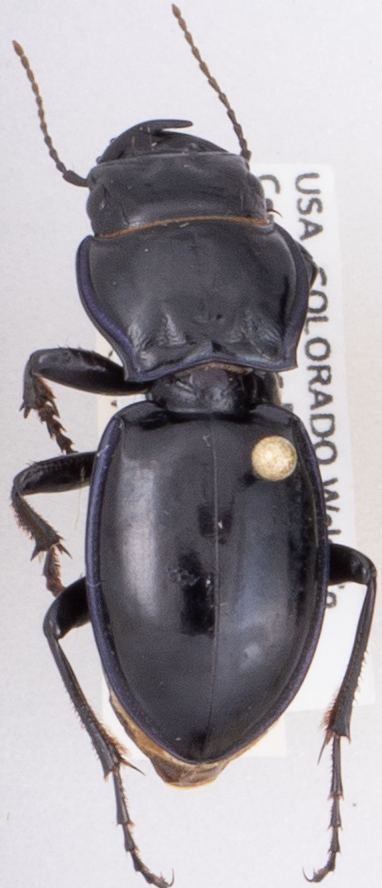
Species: Pasimachus elongatus
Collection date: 2020-06-24
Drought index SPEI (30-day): -0.688
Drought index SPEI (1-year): -0.676
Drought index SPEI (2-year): -0.072